Bodysurfing

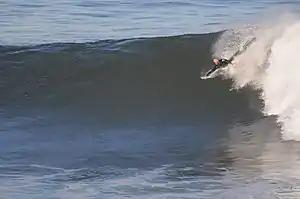
Thomas VanMelum navigates a glassy right

Bodysurfing is the sport of riding a wave without the assistance of any buoyant device such as a surfboard or bodyboard. Bodysurfers often equip themselves with a pair of swimfins that aid propulsion and help the bodysurfer catch, ride, and kick out of waves. Some bodysurfers also use a wooden or foam handplane, which helps to get one's chest out of the water to reduce drag, this is known as handplaning and is an offshoot of bodysurfing.